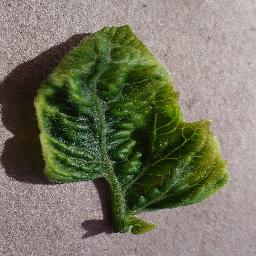
Label: Tomato___Tomato_Yellow_Leaf_Curl_Virus